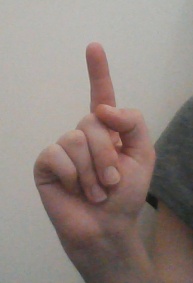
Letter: bb